Rosita, Nicaragua

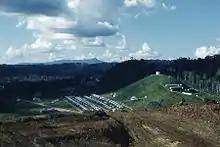
Mining town of Rosita and Bonanza area filmed in the late 1950s

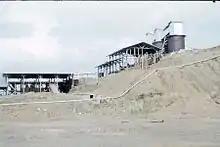
Rosita and Bonanza Mine complex in the late 1950s

The main economic activity is agriculture, with very poor soil that results in an unemployment rate of 80%.